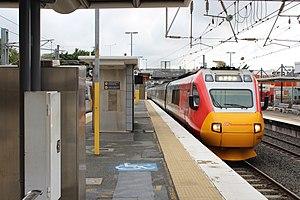
QR, anciennement Queensland Rail et Queensland Railways, est la société responsable de l'exploitation et de la maintenance du système ferroviaire dans l'État du Queensland, en Australie. C'est une société publique dépendant du ministère des Transports du Queensland. Elle possède et entretient les infrastructures physiques du réseau ferroviaire et fait aussi directement fonctionner tous les services de transports de passagers et la grande majorité des services de transports de fret.